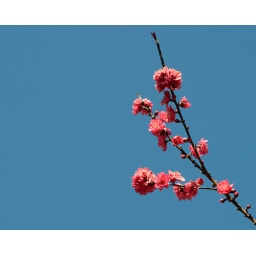
pink against the sky on a branch